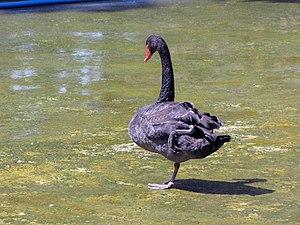
Cygnus est un genre d'oiseaux de la famille des Anatidae. C'est le genre des cygnes. Gaeilge: Is éan í an eala. Is Anatidae iad na lachain, na géanna agus na healaí. 한국어: 고니류 또는 백조류는 오리과에 속하는 새 가운데 일부의 총칭이다. 거위, 기러기와 함께 기러기아과에 속한다. हिन्दी: हंस एक पक्षी है। भारतीय साहित्य में इसे बहुत विवेकी पक्षी माना जाता है। और ऐसा विश्वास है कि यह नीर-क्षीर विवेक (पानी और दूध को अलग करने वाला विवेक) से युक्त है। यह विद्या की देवी सरस्वती का वाहन है। ऐसी मान्यता है कि यह मानसरोवर में रहते हैं। Bahasa Indonesia: Angsa adalah burung air berukuran besar dari genus Cygnus famili Anatidae. Italiano: Cygnus è il genere tassonomico con cui vengono identificati i più grandi uccelli acquatici della famiglia degli Anatidi, comunemente chiamati ""Cigni"" in italiano (singolare: cigno)